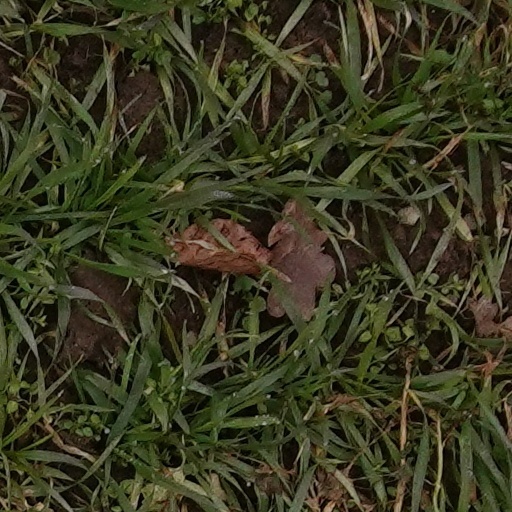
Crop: wheat